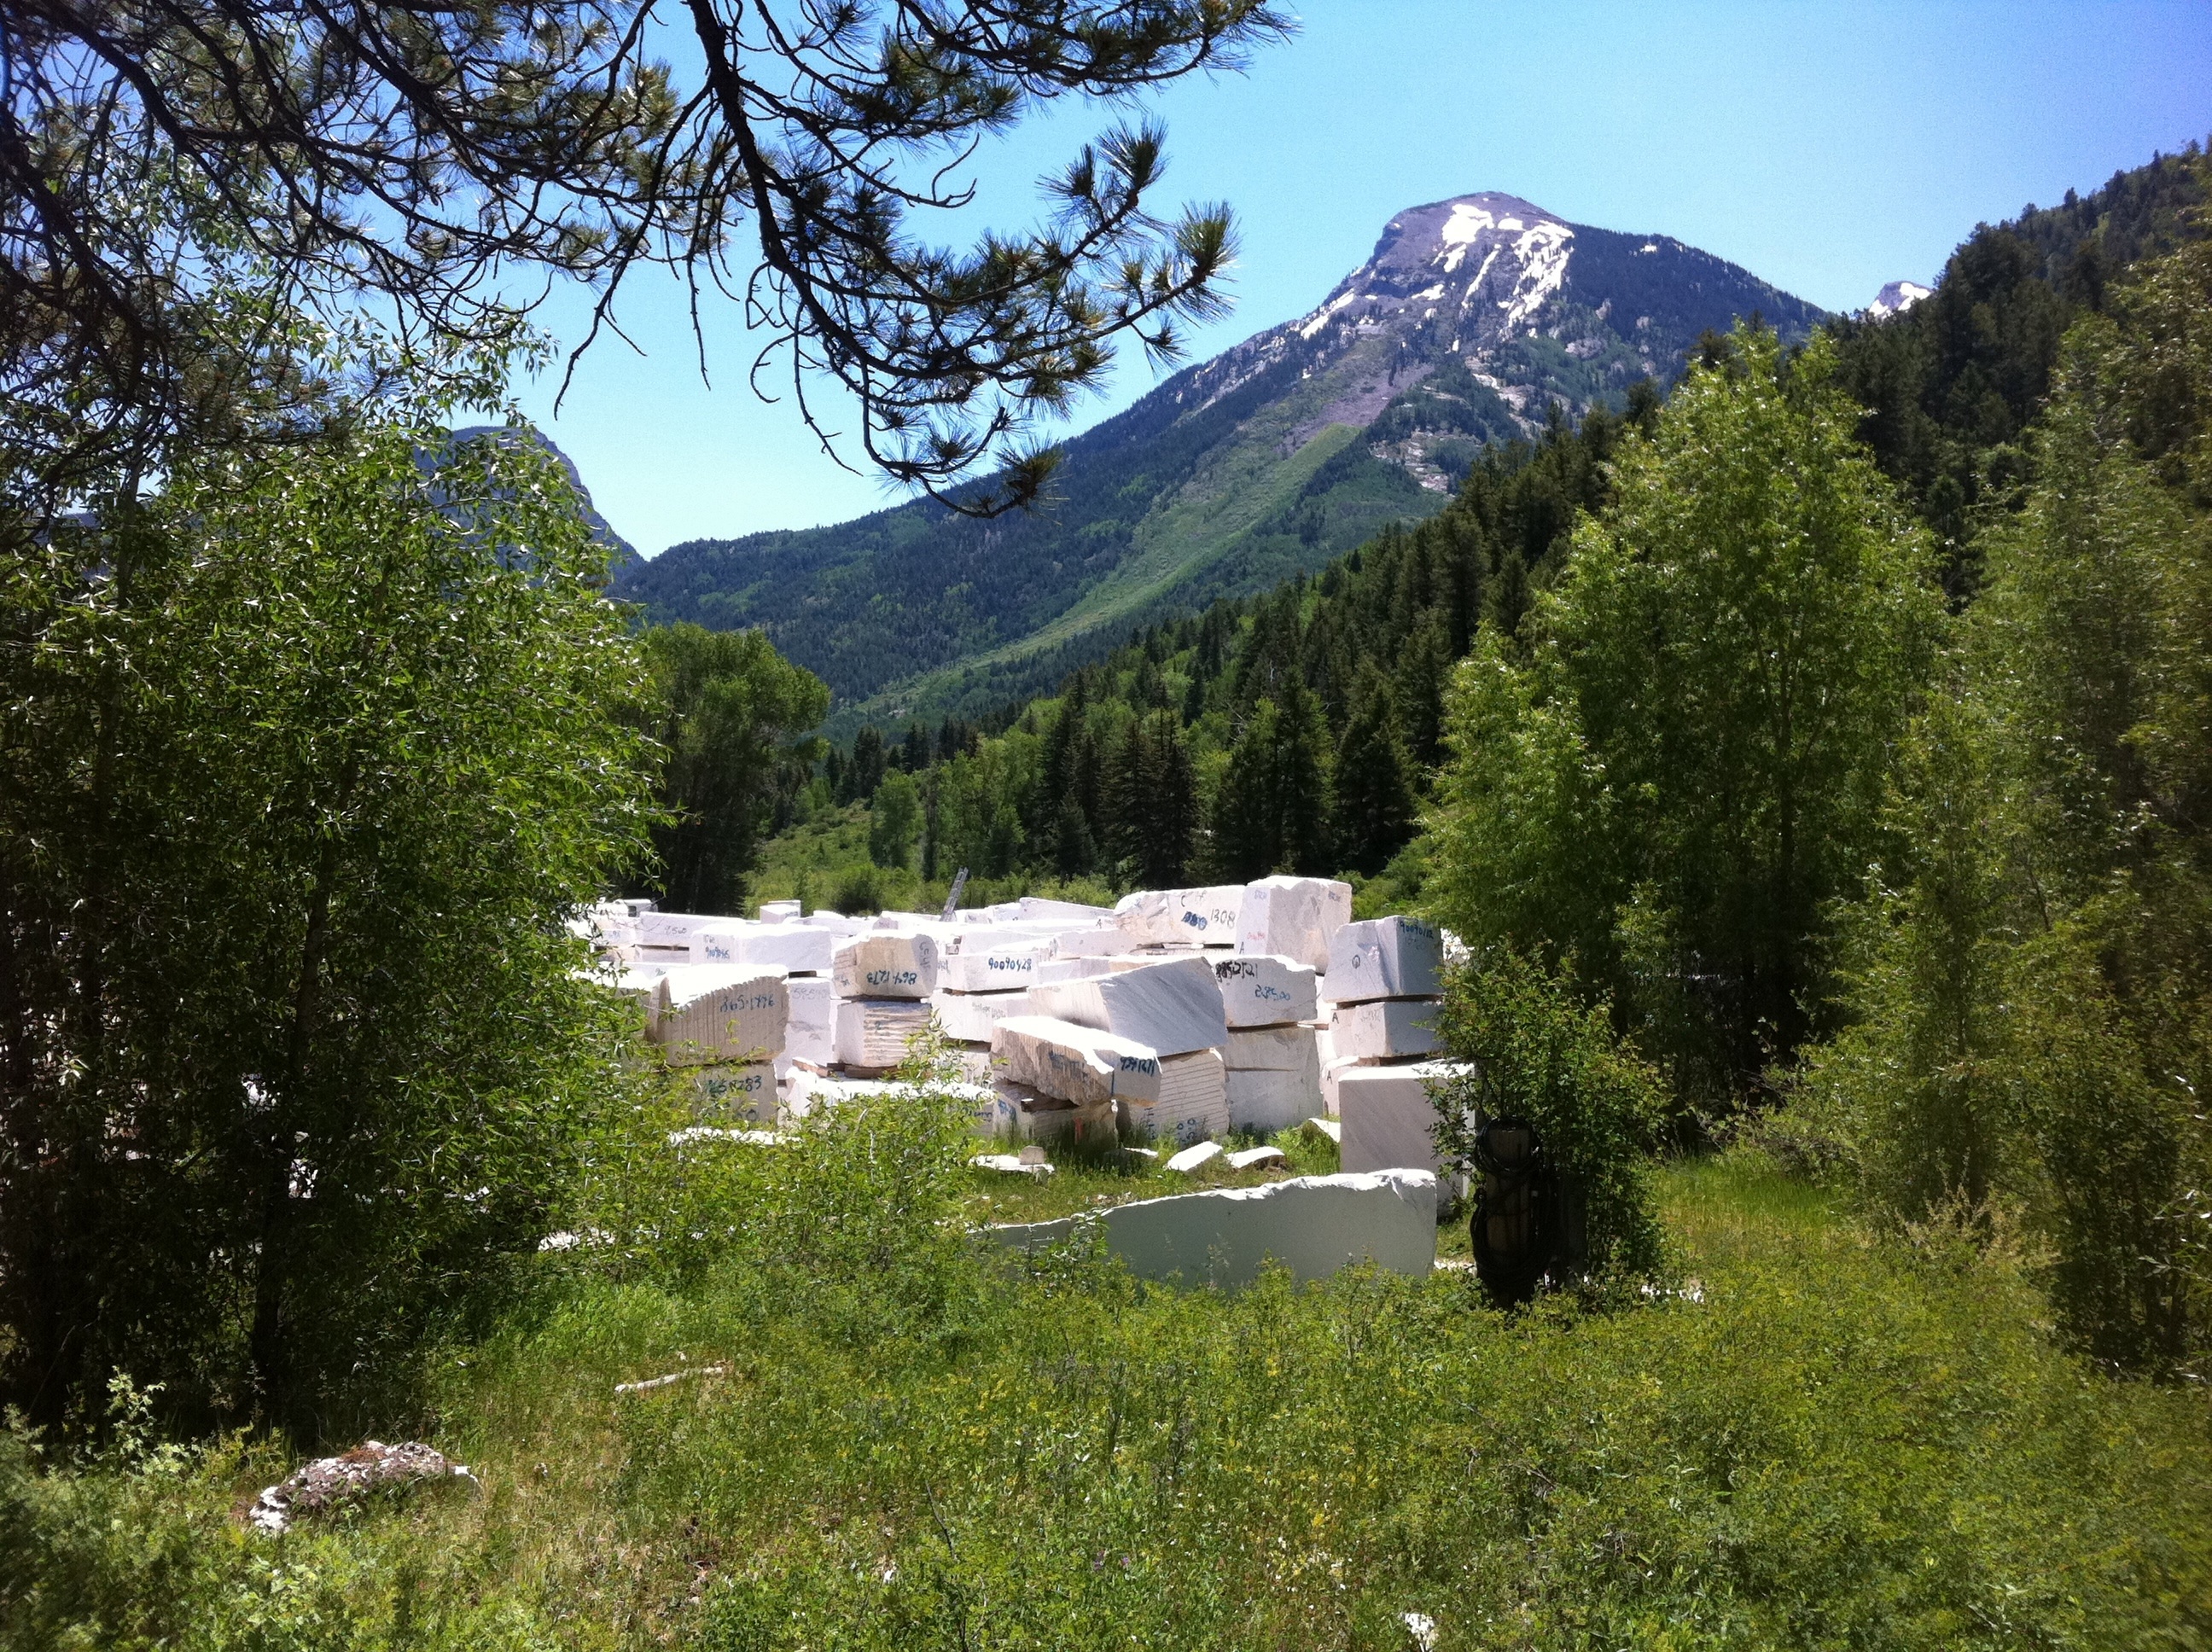
forest, wilderness, walking, mountain, hiking, trail, meadow, lake, adventure, valley, mountain range, ridge, colorado, alps, backpacking, odyssey, ecosystem, mountain pass, geographical feature, mountainous landforms